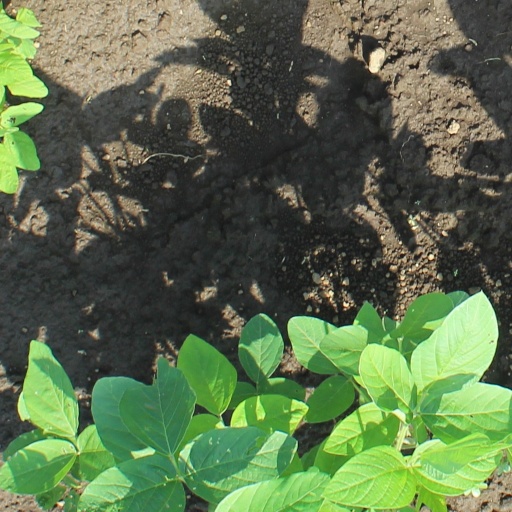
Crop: soybean